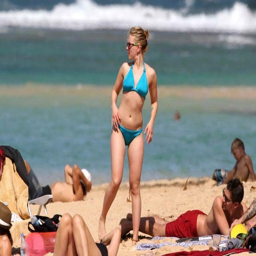
actor and person on the beach